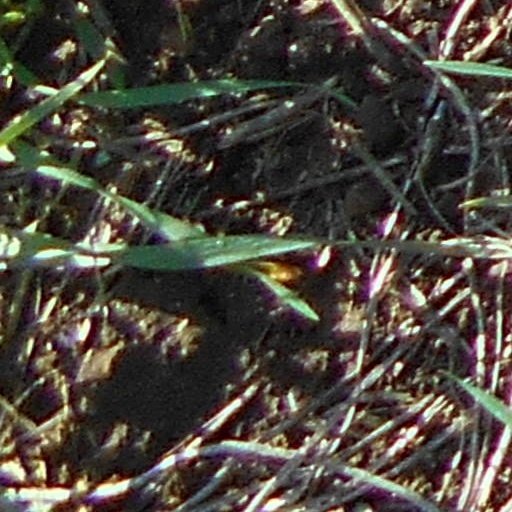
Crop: wheat